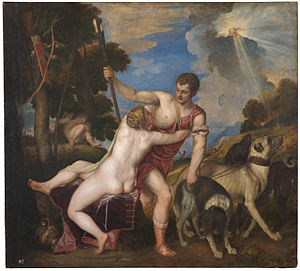
Tizian / Galleri
Tiziano Vecellio eller Tiziano Vecelli var en berømt italiensk maler. Blandt hans værker er blandt andet Venus fra Urbino fra 1538 og Tornekroningen fra omkring 1570.